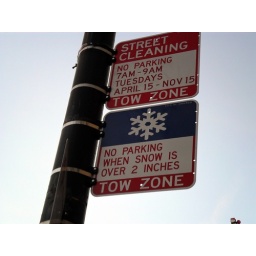
A street cleaning and snow route sign in Chicago, Illinois.